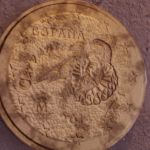
Coin value: 50cents
Country: es
Edition: 2014